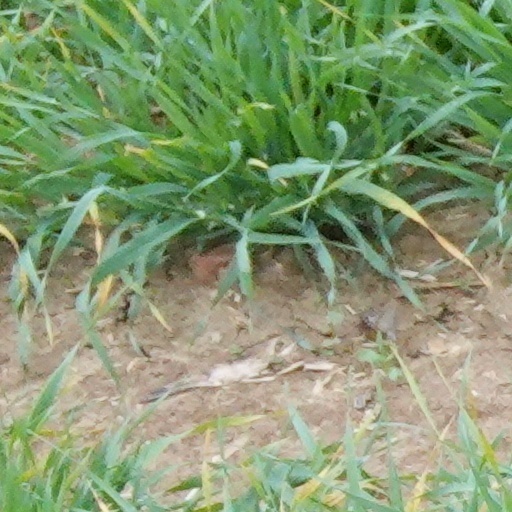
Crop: wheat